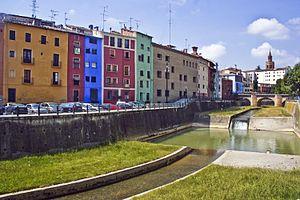
Barbastro (Huesca, Aragon, Espagne), les bords du Cinca, clocher de la cathédrale
Barbastro est une municipalité de la comarque de Somontano de Barbastro, dans la province de Huesca, dans la communauté autonome d'Aragon en Espagne.